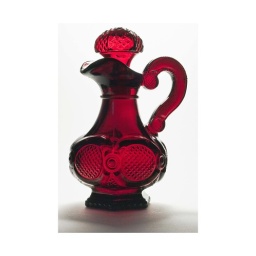
A red glass cruet exposed under tungsten light.